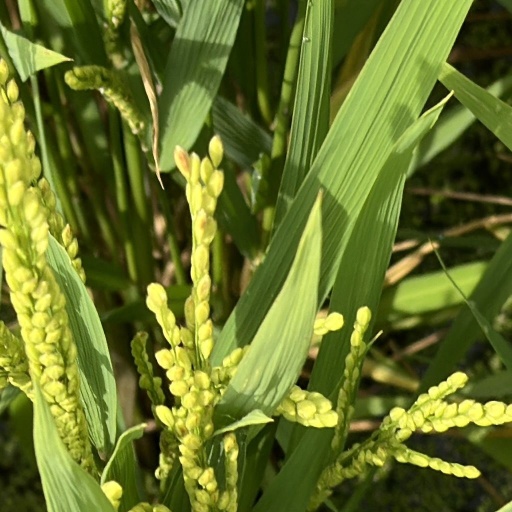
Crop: rice